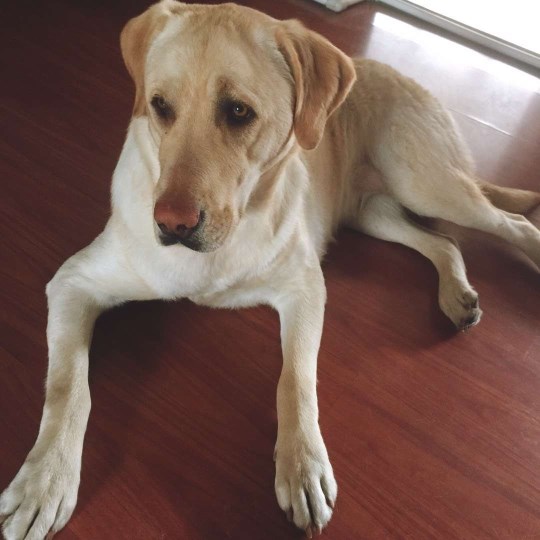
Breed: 3580-n000122-Labrador_retriever